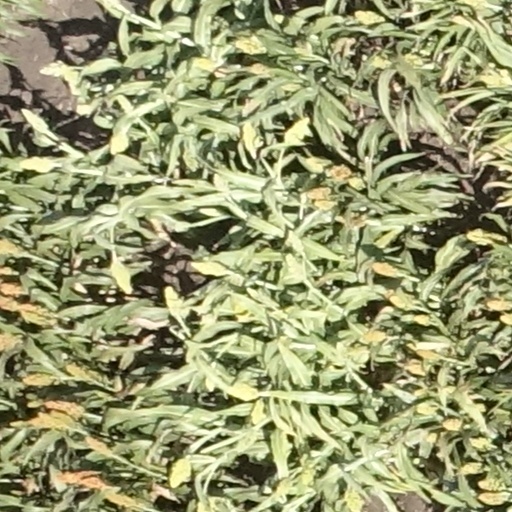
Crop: sorghum